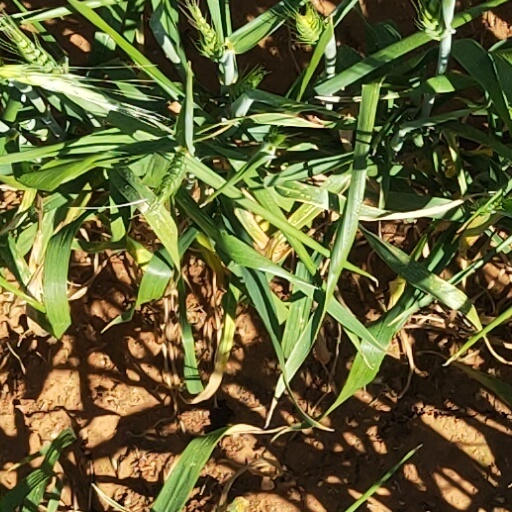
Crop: wheat